James Franciscus

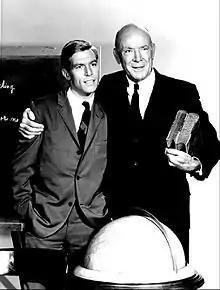
Franciscus and Dean Jagger from the television series "Mr. Novak"

He starred in "I Passed for White" (1960), and in 1963, he appeared as Mike Norris in the episode "Hang By One Hand" on the NBC medical drama about psychiatry, "The Eleventh Hour." He also guest-starred on "Combat!", "The F.B.I." and "Miracle of the White Stallions". Franciscus may be best remembered for his title roles in NBC's "Mr. Novak" (1963–65) and ABC's "Longstreet" (1971–72) which included his blind character taking martial arts lessons in Jeet Kune Do from Bruce Lee as Li Tsung in four episodes, and for his vocal performance in the movie version of "Jonathan Livingston Seagull" (1973). Along with Lloyd Bridges, he served as host of the syndicated real-life adventure series "Waterworld", which aired from 1972 to 1975. In 1977, he starred in his fifth television series, the short-lived "Hunter", as a secret agent.